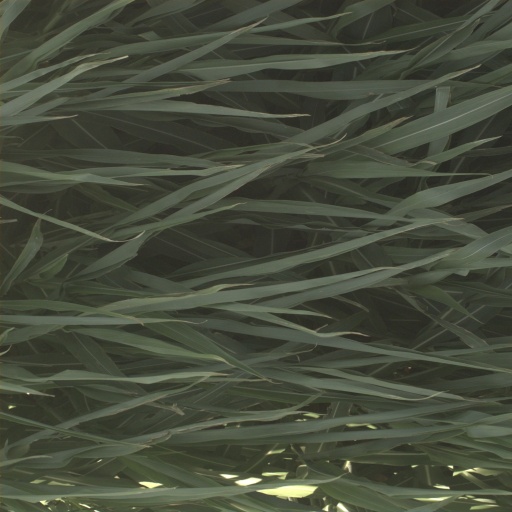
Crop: sorghum